Last of the Desperados

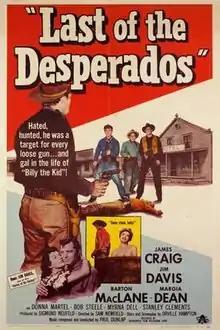
Theatrical release poster

Last of the Desperados is a 1955 American Western film directed by Sam Newfield and written by Orville H. Hampton. The film stars James Craig, Jim Davis, Barton MacLane, Margia Dean, Donna Martell, Myrna Dell, Bob Steele and Stanley Clements. The film was released on December 1, 1955, by Associated Film Releasing Corporation.